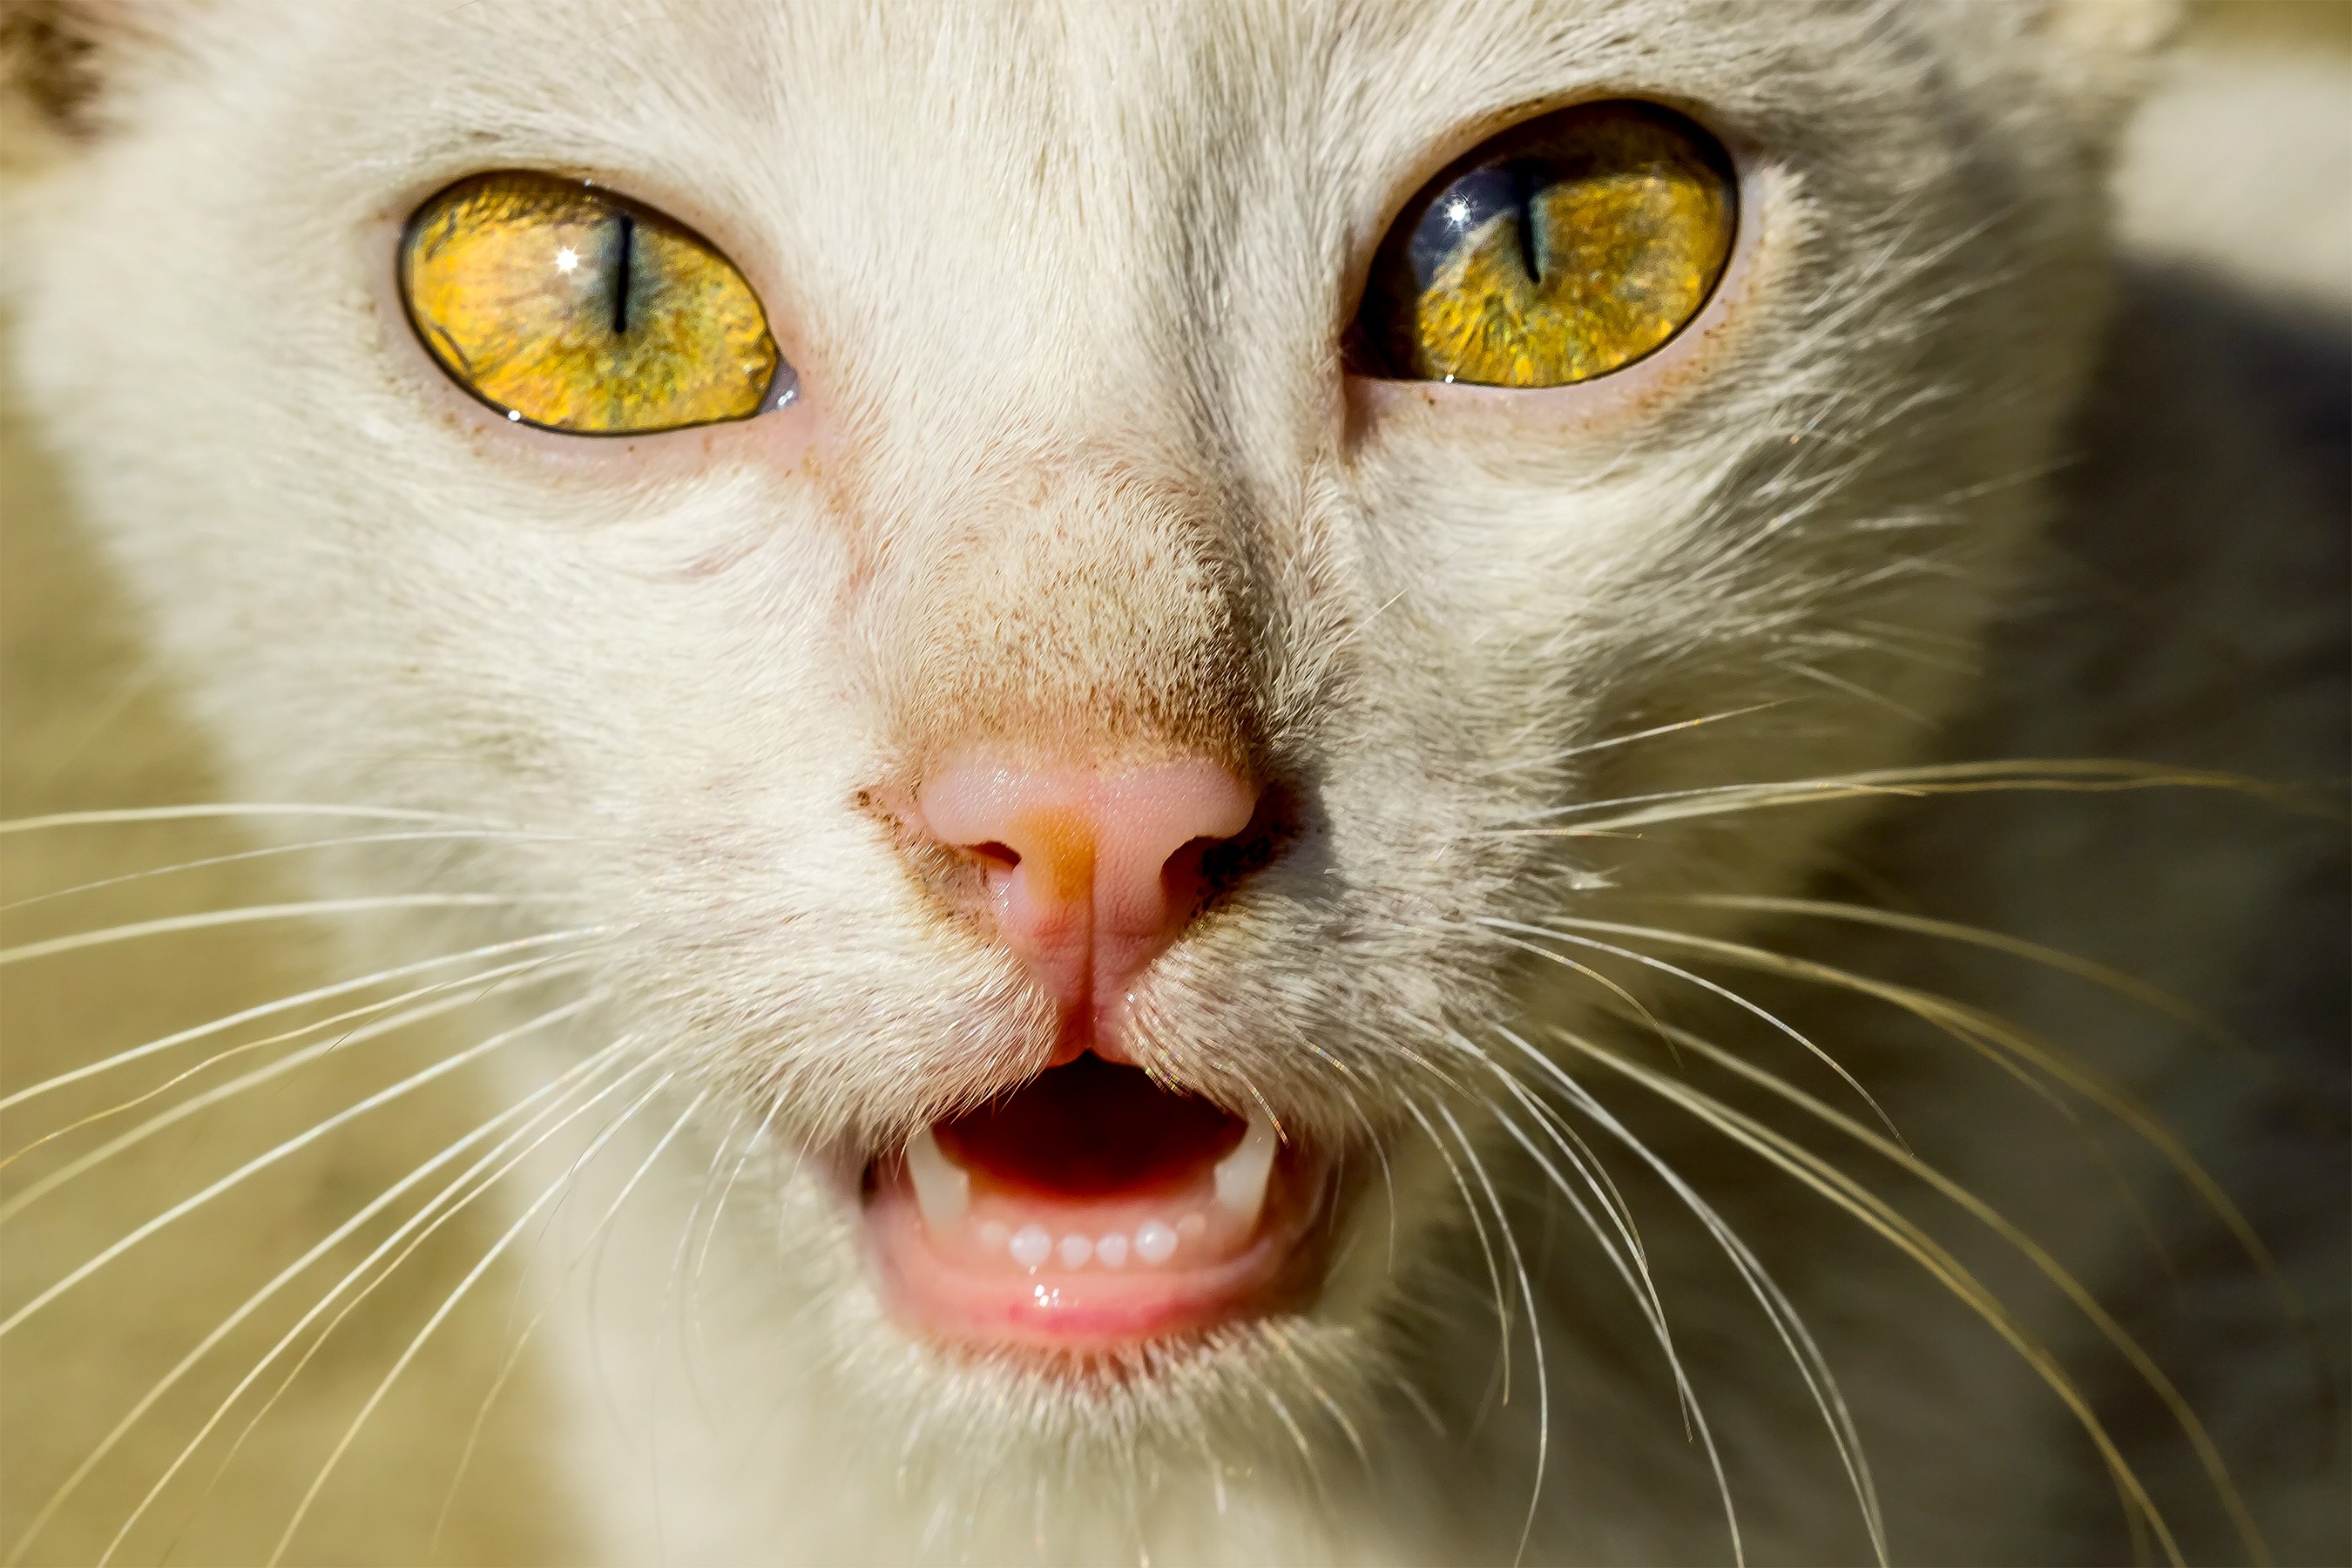
animal, pet, cat, mammal, yellow, yawn, close up, nose, eyes, whiskers, snout, eye, animals, vertebrate, organ, cute cat, cat face, macro photography, cat's eyes, small to medium sized cats, cat like mammal, domestic short haired cat